Party of Growth

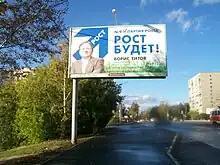
Party of Growth billboard in Yekaterinburg during the 2016 State Duma election

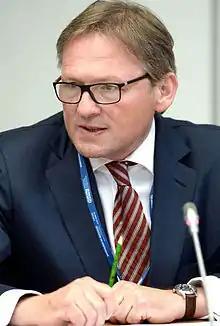
Boris Titov, party leader since 2016 and 2018 presidential nominee

On 26 March 2016, the party was renamed to the "Party of Growth". In the 2016 State Duma election, the party scored 1.21%, not breaking the 5% barrier and did not pass to the State Duma.